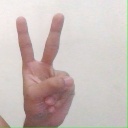
अक्षर: क